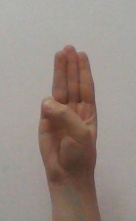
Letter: thaa